One for the Road (Cheers)

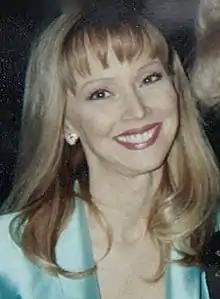
Shelley Long "(pictured in 1996)" makes her special guest appearance as Diane Chambers in the series finale, six years after her departure.

Three hundred people attended the filming of the finale at Paramount Studios' Stage 25 in Los Angeles on Wednesday, March 31, 1993, from 7:20p.m. to 2:15a.m. Because of Shelley Long's commitment to the CBS sitcom "Good Advice", the finale's bar scene ending, where the series main cast gather as their own respective characters, was shot without her on Wednesday, April 7, 1993, after the episode "It's Lonely on the Top" was completely filmed out of sequence on the same day. However, the ending was concealed from the general public and the studio audience until the episode was first broadcast. Before her special guest appearance in this episode, Shelley Long's reprise as Diane Chambers was rumored in 1989 when she appeared with Ted Danson at the premiere of one of his movies, "Cousins". A spokesperson for Paramount Television denied these rumors. Long appeared as herself for the 200th episode special in 1990, hosted by John McLaughlin, along with other surviving cast members at the time.